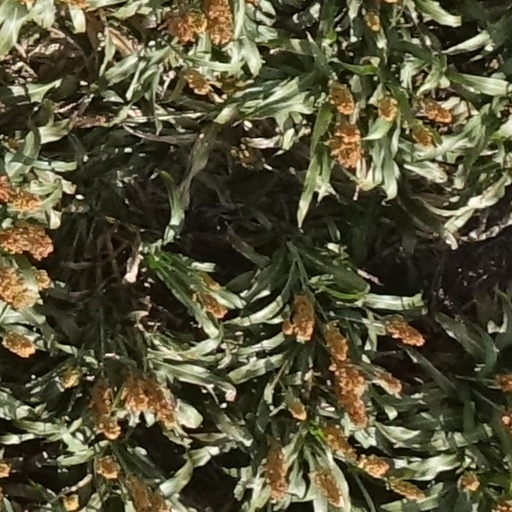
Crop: sorghum